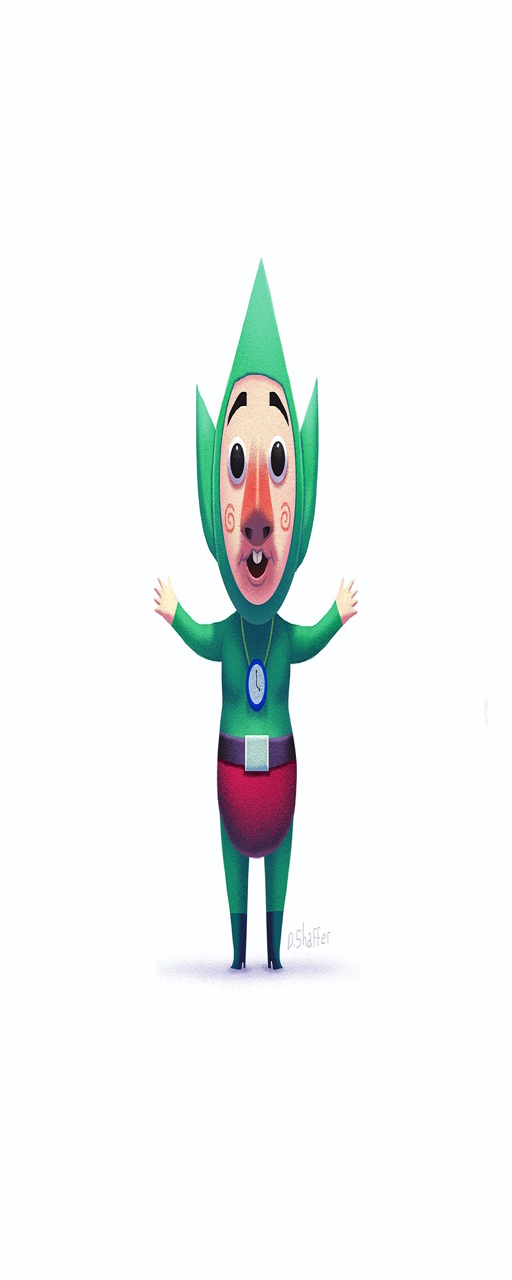
what better way to celebrate the holidays , than with a picture of everyone 's favorite unsettling elf ~